Mulatto

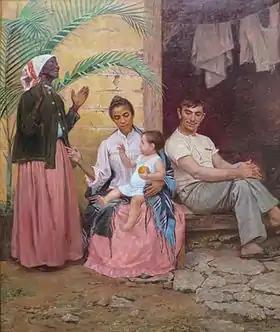
"A Redenção de Cam" ("Redemption of Ham"), by Galician painter Modesto Brocos, 1895, Museu Nacional de Belas Artes. (Brazil) The painting depicts a black grandmother, mulatta mother, white father and their quadroon child, hence three generations of hypergamy through racial whitening.

According to the IBGE 2020 census, 45,3% of Brazilians identified as , a term for people of mixed backgrounds. Many mixed-race Brazilians have varying degrees of European, Amerindian and African ancestry. According to the Brazilian Institute of Geography and Statistics census 2006, some 42.6% of Brazilian identify as "," an increase over the 2000 census.